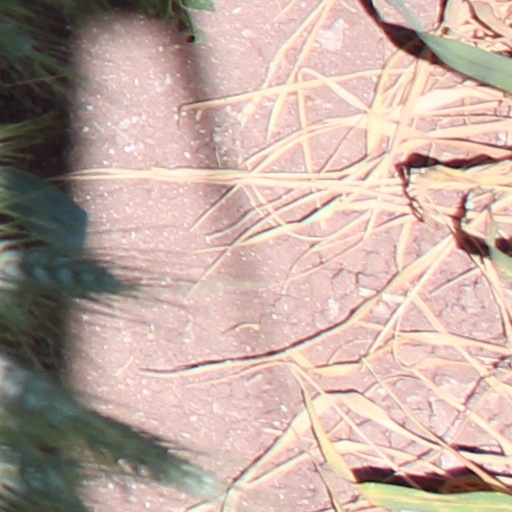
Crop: wheat